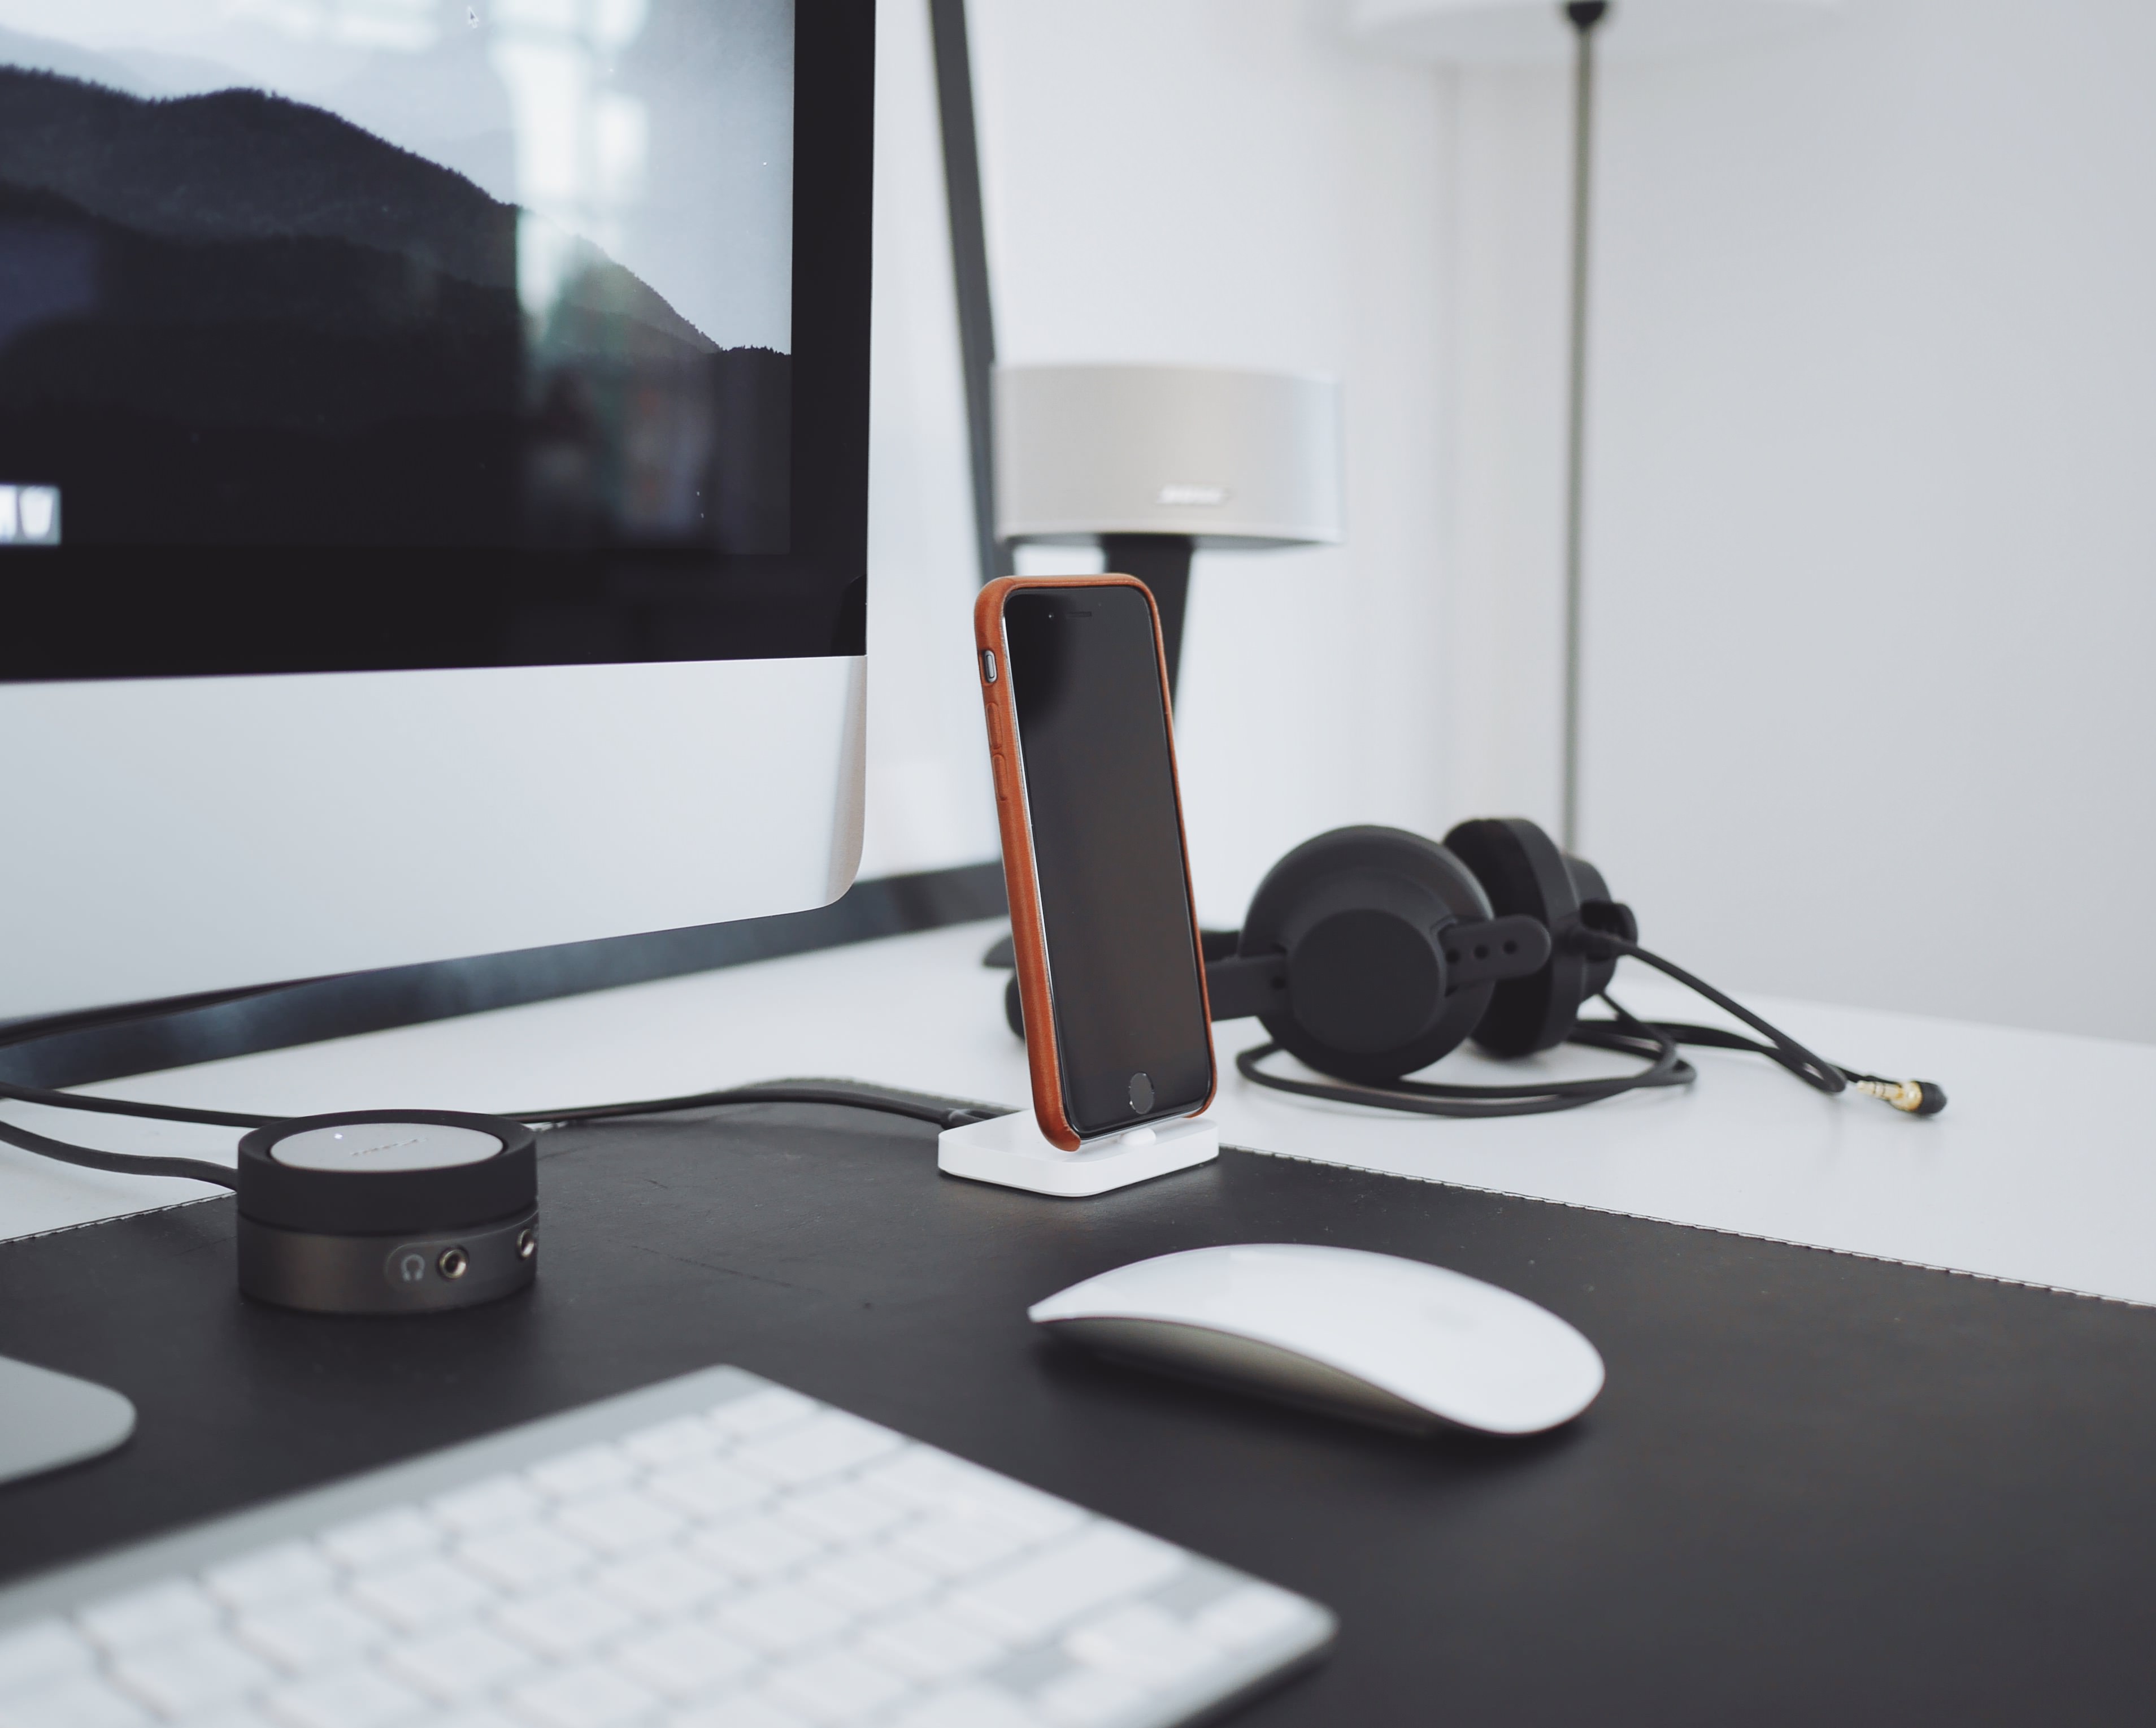
iphone, desk, computer, apple, table, keyboard, technology, mouse, office, gadget, furniture, room, brand, imac, design, headphones, personal computer, computer monitor, display device